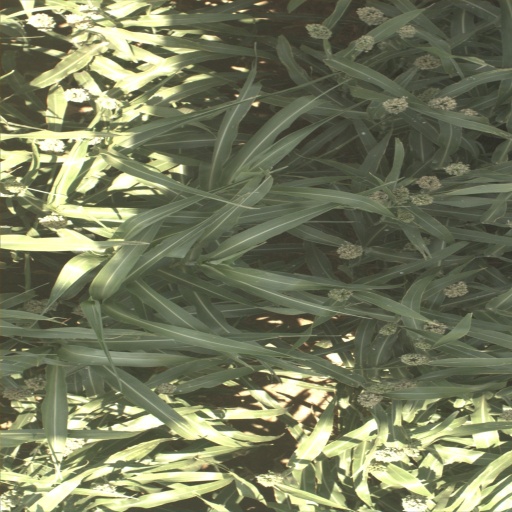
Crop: sorghum